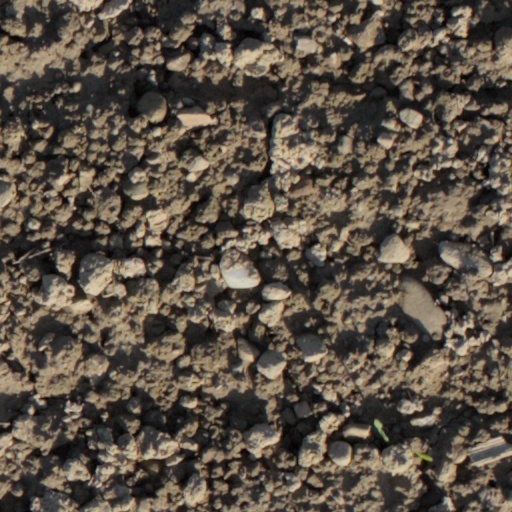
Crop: wheat